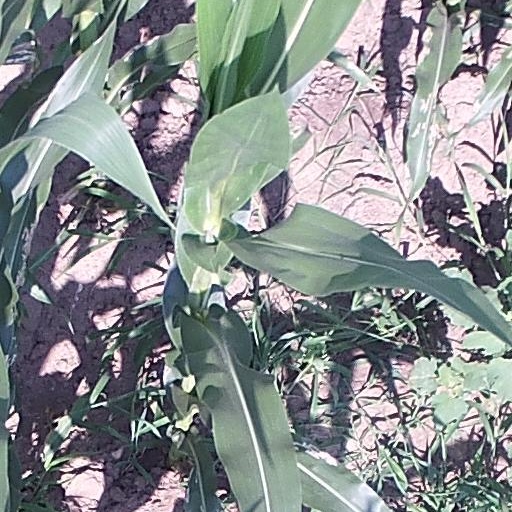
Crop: maize; corn